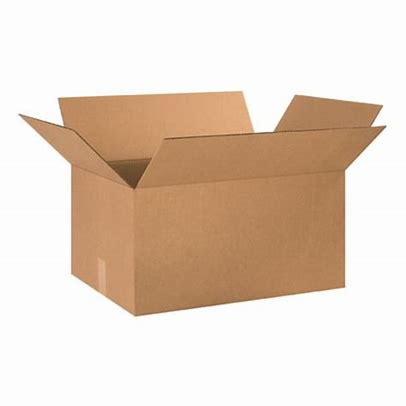
Label: cardboard